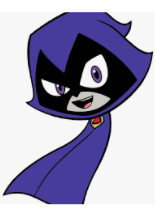
Portrait style: Cartoon Portrait